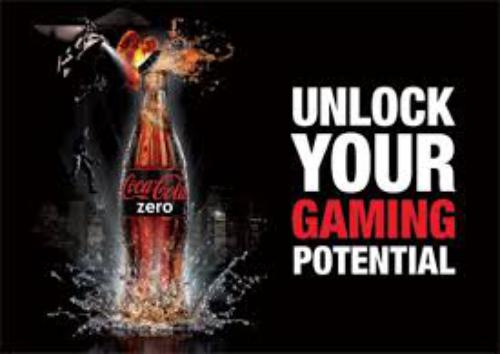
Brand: Coca-Cola Zero
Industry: Food